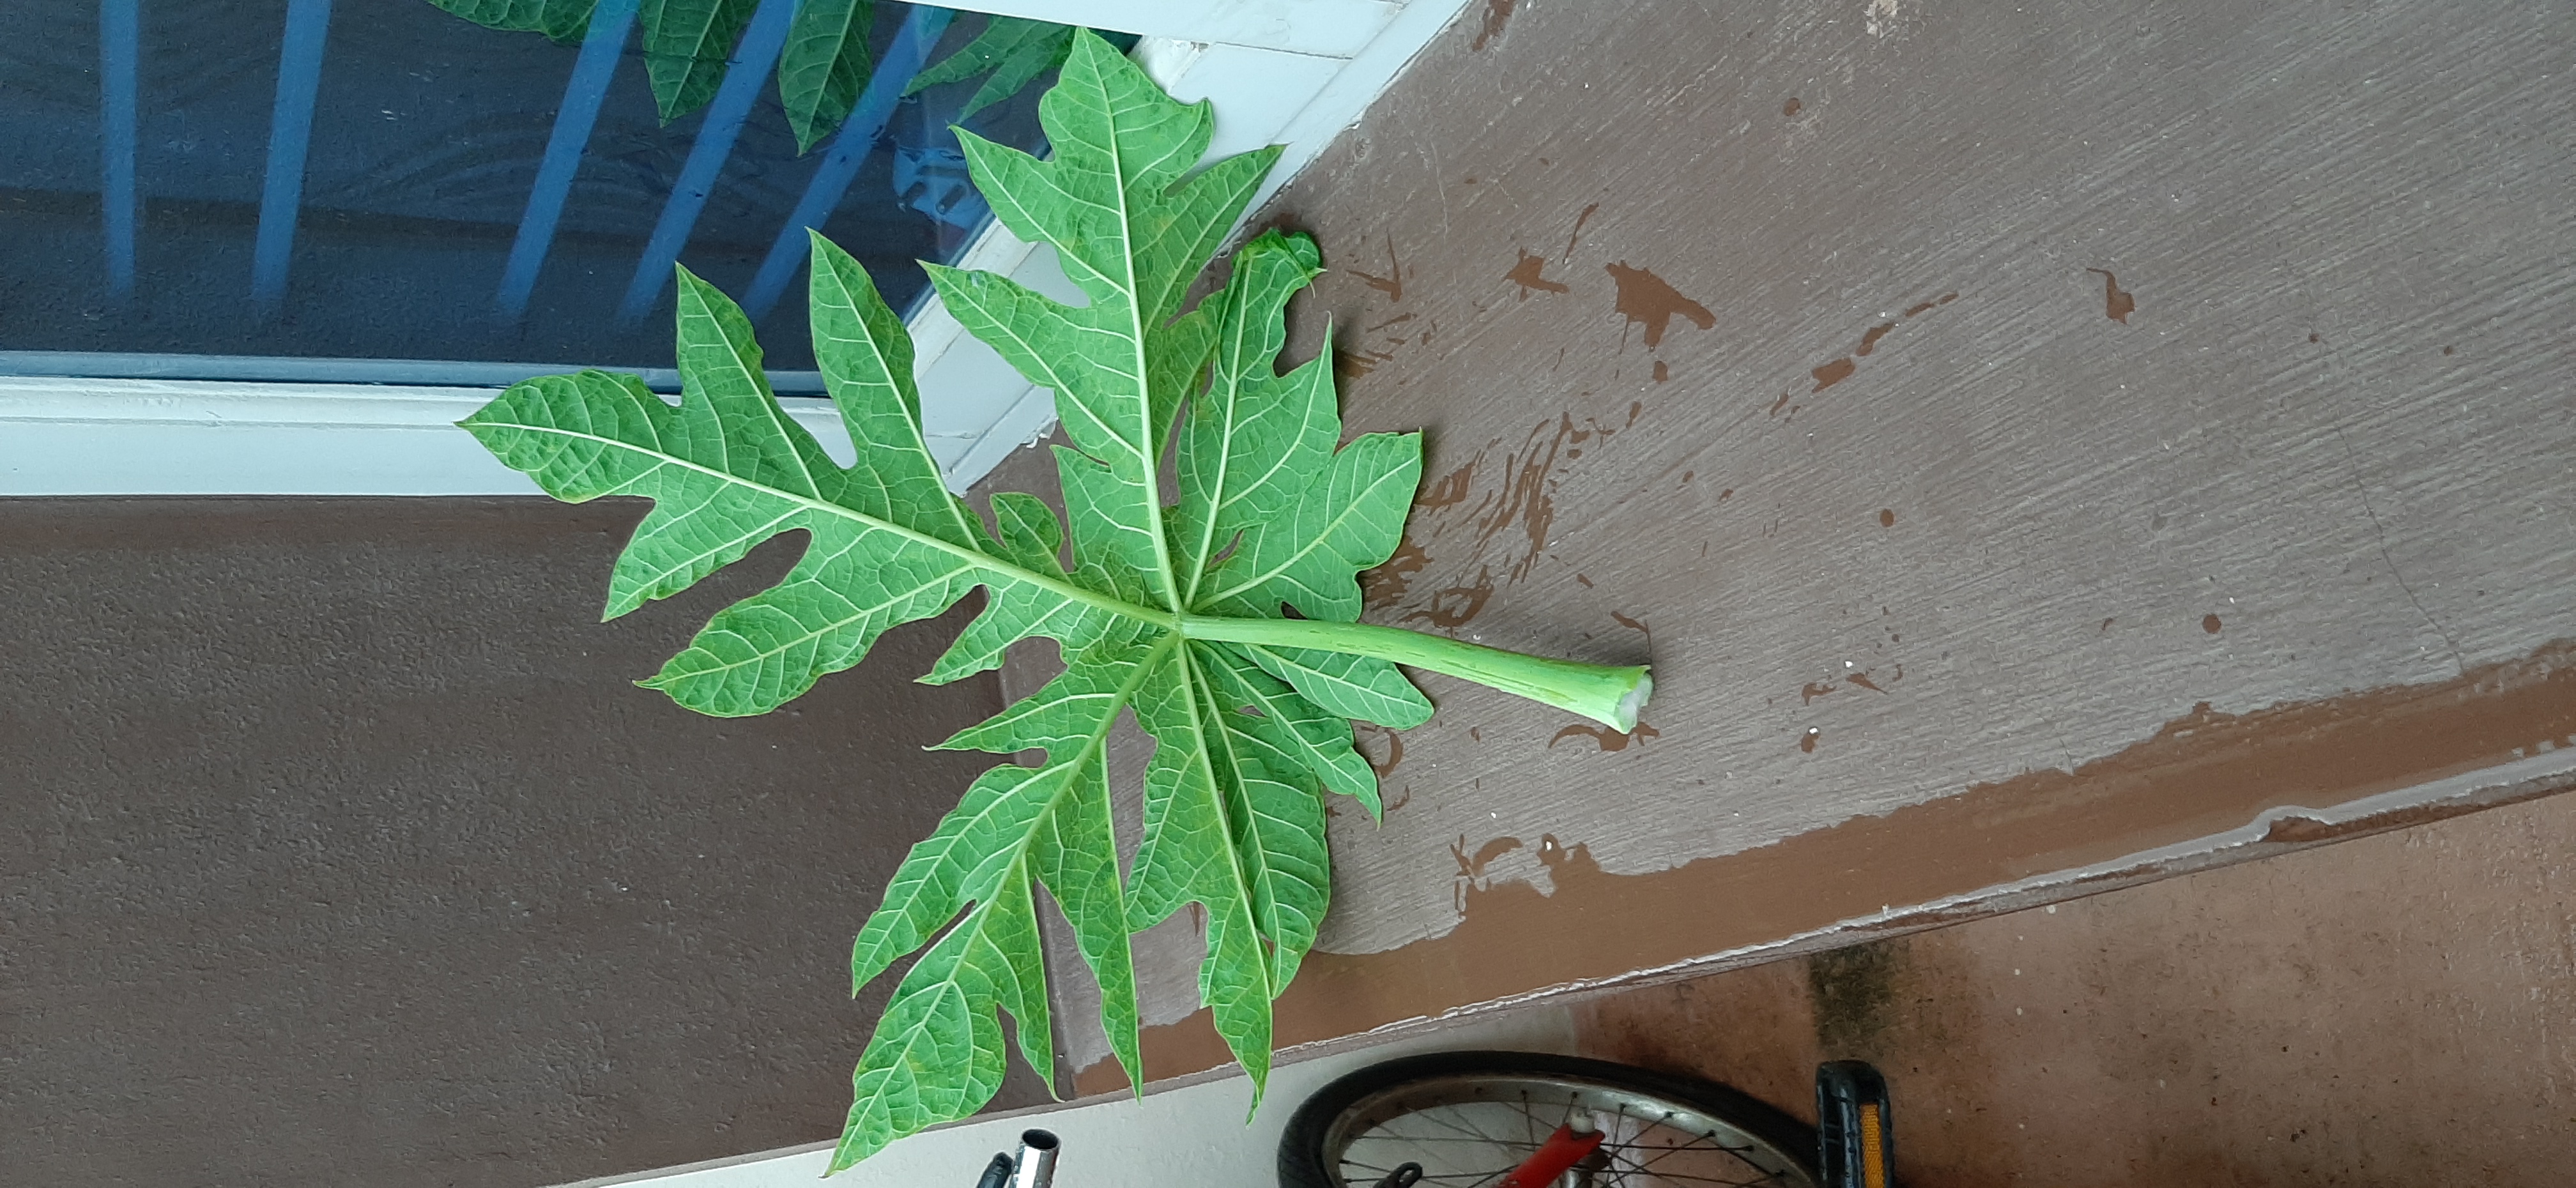
Plant: Papaya